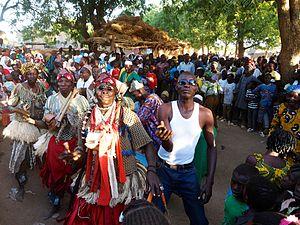
La troupe de danse de Andemtenga en action lors de la cérémonie Nakoobo du Naaba Zomb Wobgo à Andemtenga, province Kouritenga, Burkina Faso
La culture du Burkina Faso, pays composé de plus de 60 groupes et sous groupes ethniques d'Afrique de l'Ouest, désigne d'abord les pratiques culturelles observables de ses 19,190 000 d'habitants.
Les Mossis sont un peuple d'Afrique de l'Ouest établi au centre du Burkina Faso et nord du Ghana, du Togo, du Bénin et de la Côte d'ivoire. Au Burkina Faso dans les villages des bassins des rivières Nazinon et Nakambé.
Andemtenga est une commune située dans le département de l'Andemtenga, dont elle est le chef-lieu, de la province de Kouritenga dans la région du Centre-Est au Burkina Faso.